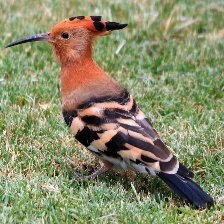
Species: HOOPOES
Scientific name: UPUPIDAE